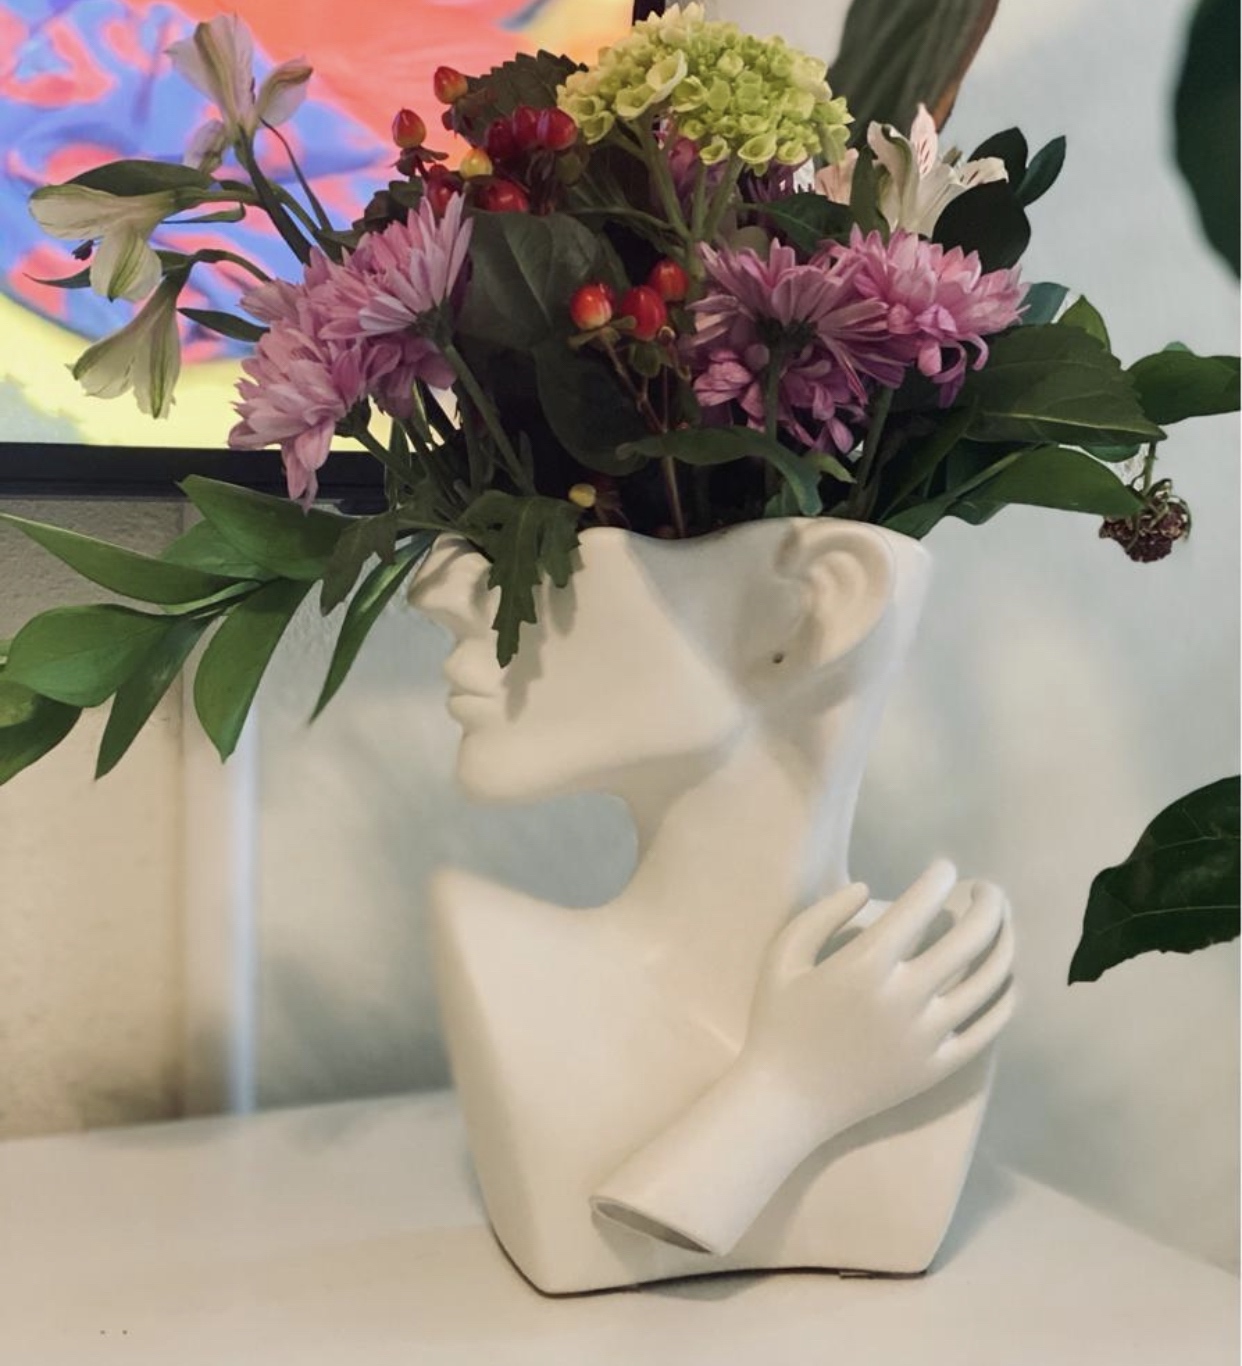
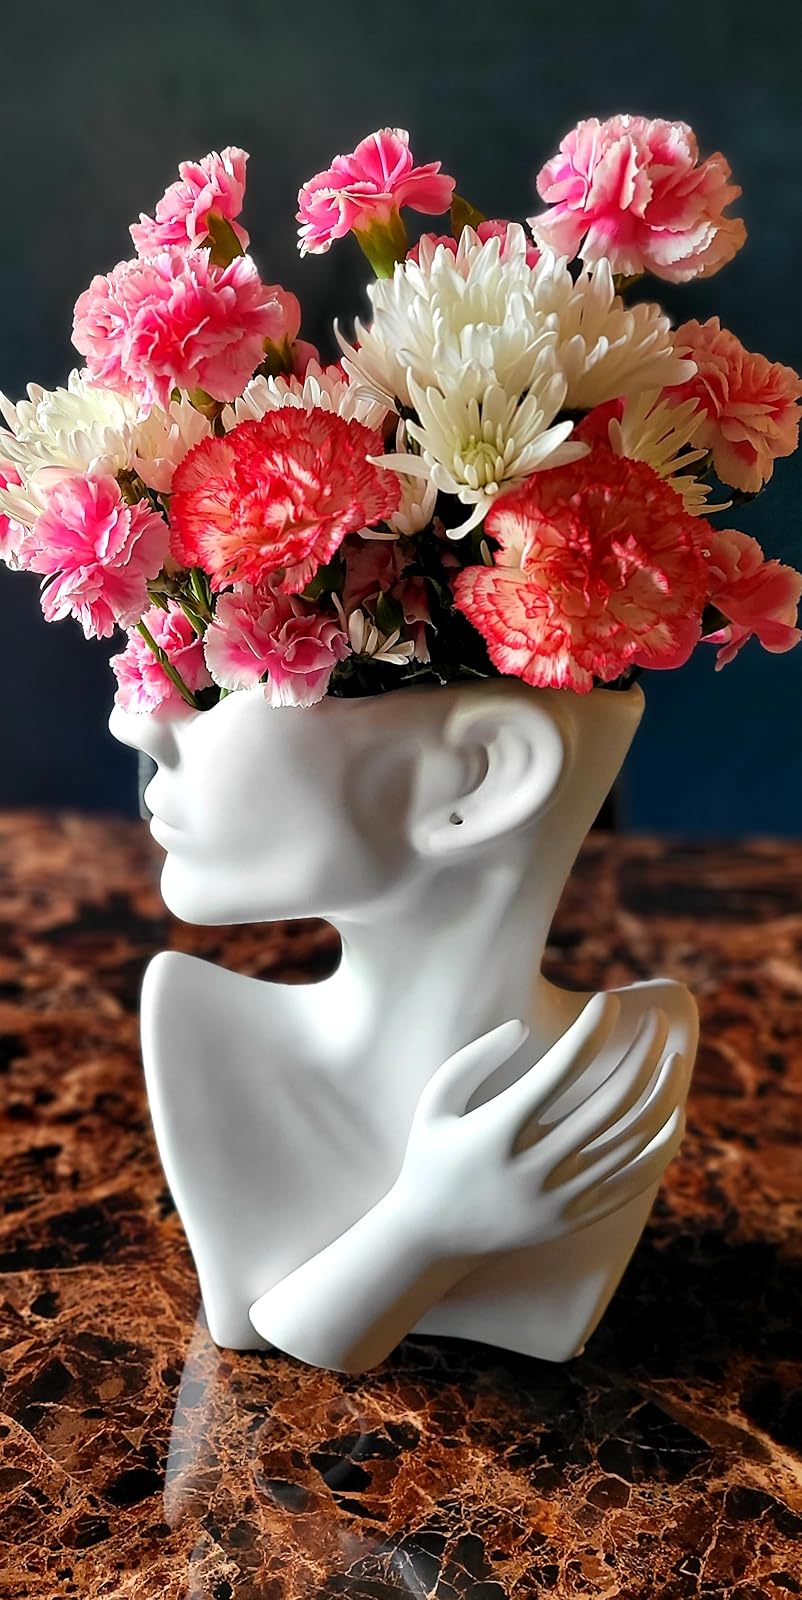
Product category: vase
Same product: yes